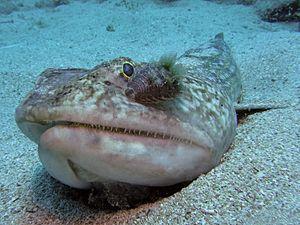
Synodus est un genre de poissons osseux de la famille des synodontidés.
Les Cymothoidae sont une famille de crustacés isopodes, c'est-à-dire proches des cloportes. Tous sont parasites externes d'animaux aquatiques, surtout de poissons marins, comme Cymothoa exigua. Ils sont fréquemment connus sous le nom de poux de mer.